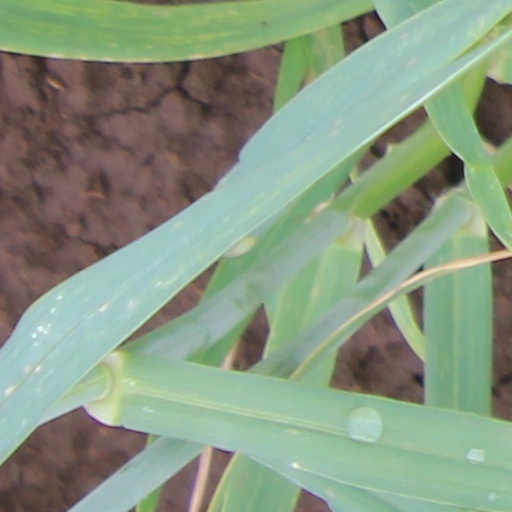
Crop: wheat